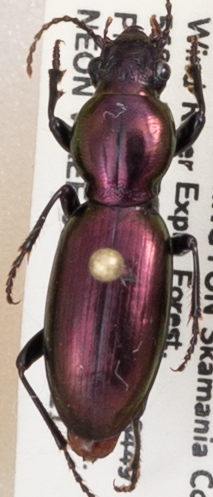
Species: Zacotus matthewsii
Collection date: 2019-05-21
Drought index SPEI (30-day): -1.578
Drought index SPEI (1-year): -2.09
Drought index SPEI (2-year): -2.09